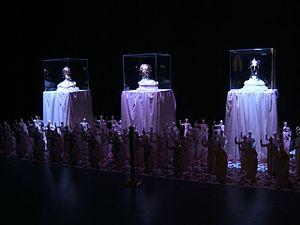
Le musée de Voïvodine est un musée situé à Novi Sad, la capitale de la province autonome de Voïvodine, en Serbie. Créé en 1847 à Pest, il présente des collections d'archéologie, d'histoire et d'ethnologie. Le bâtiment principal dans lequel il est installé, 35 rue Dunavska, est inscrit sur la liste des monuments culturels protégés de Serbie.